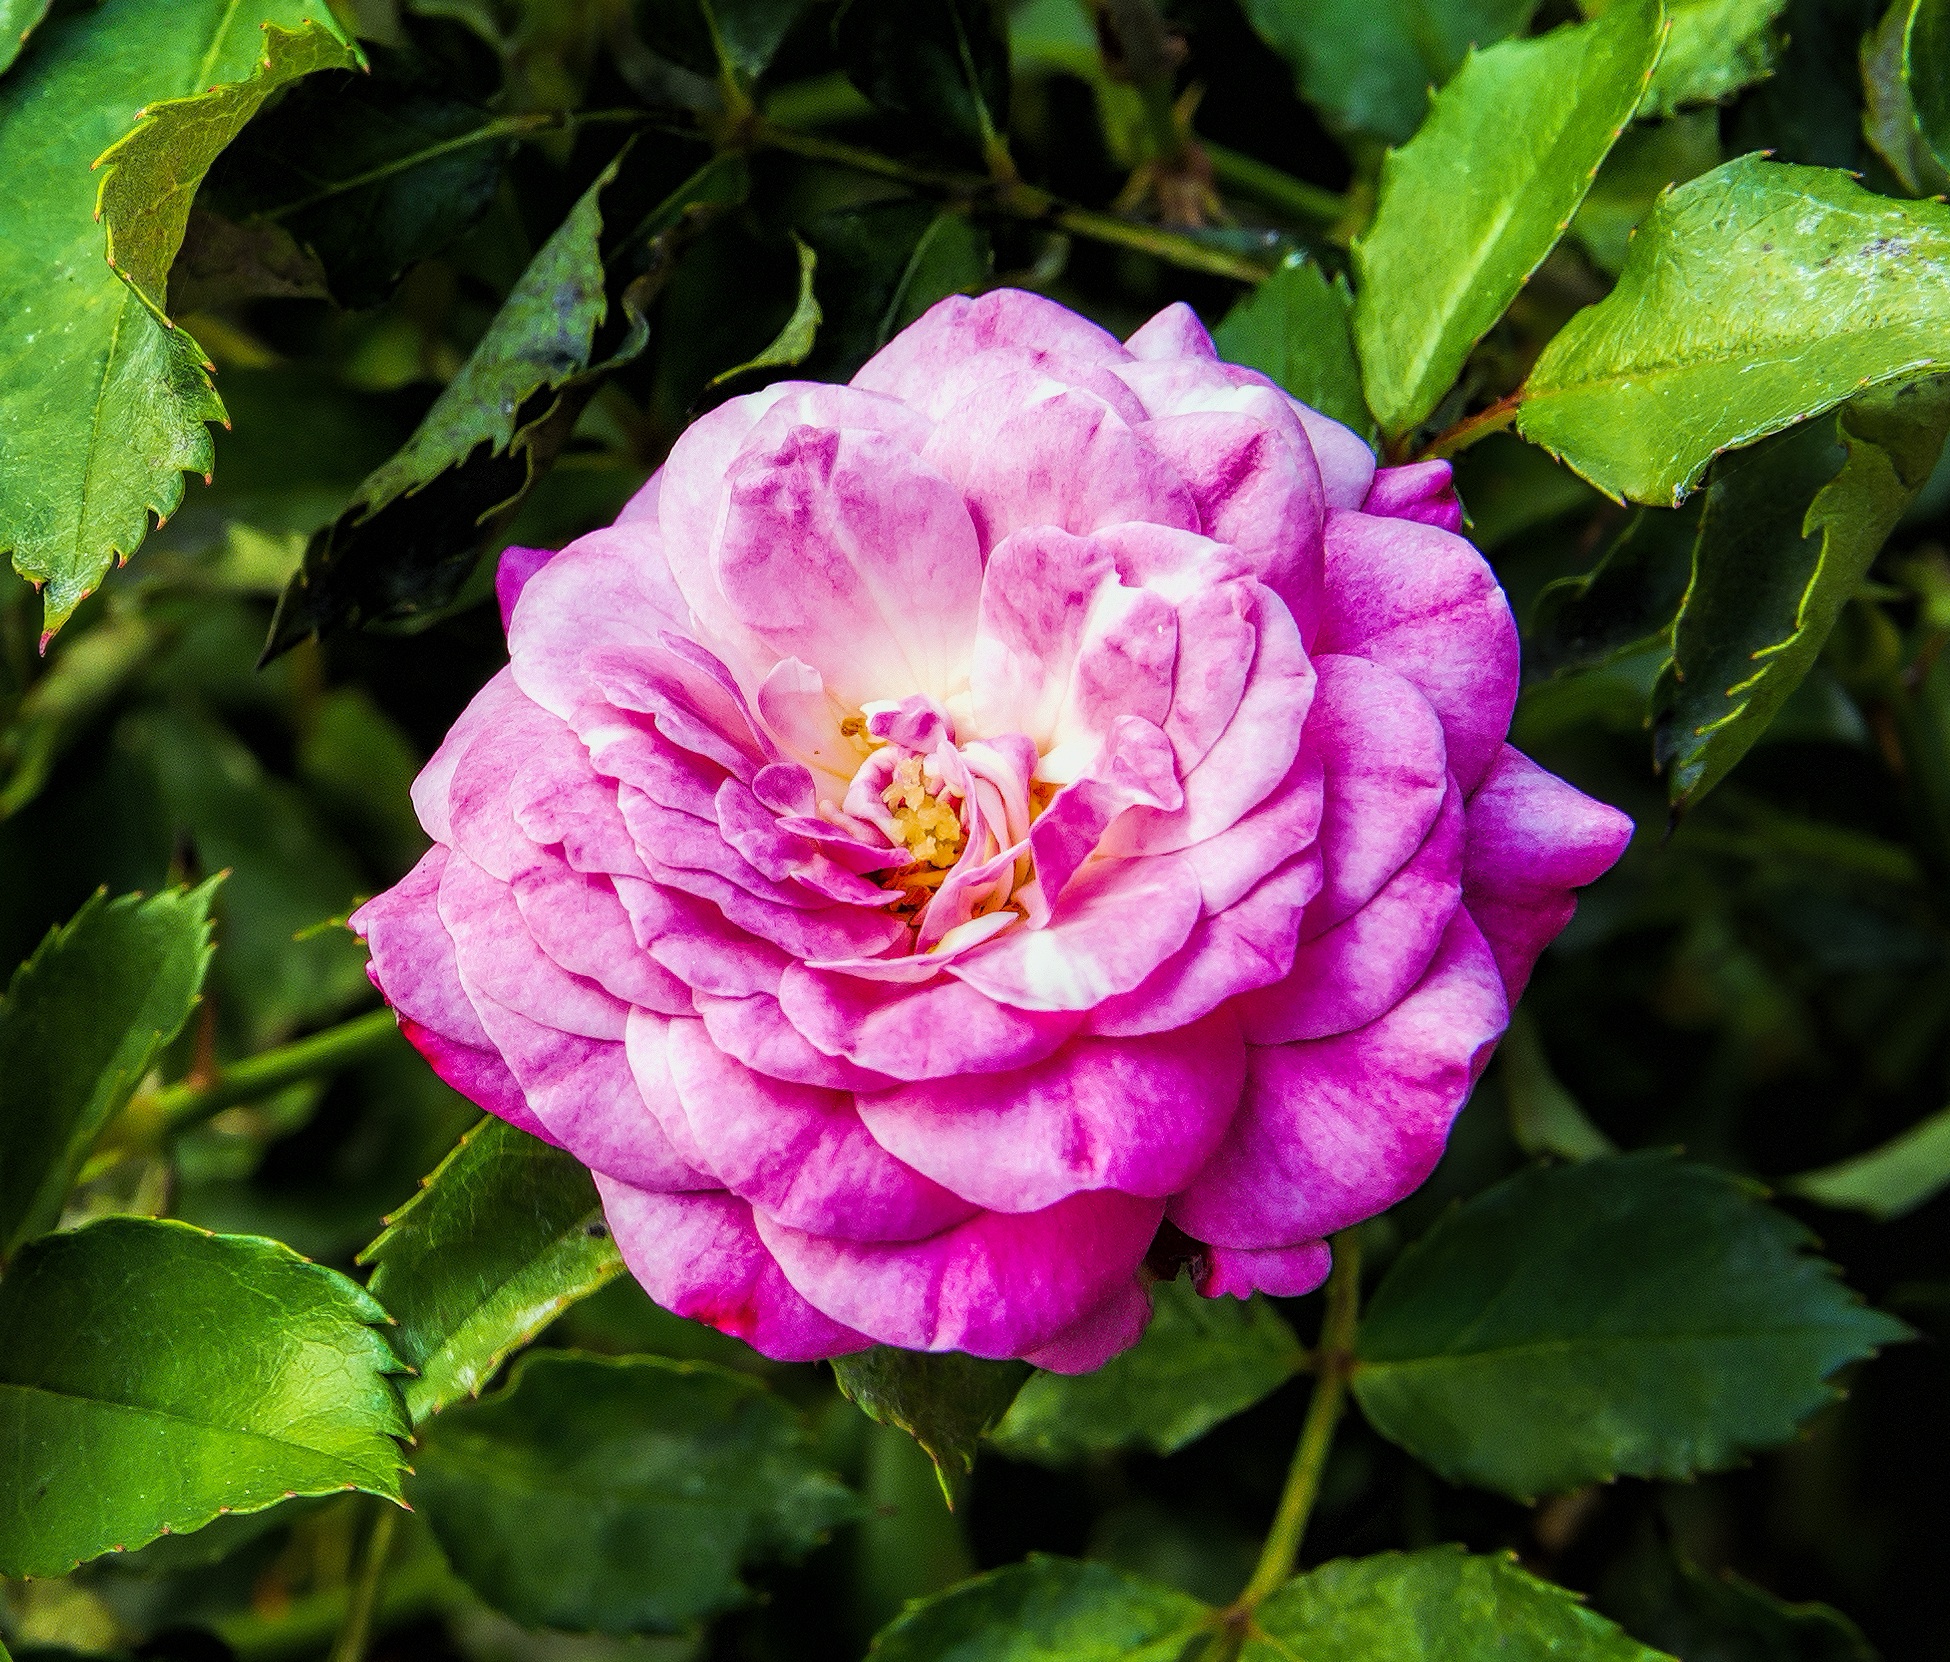
nature, blossom, plant, leaf, flower, petal, bloom, floral, rose, garden, pink, flora, leaves, soft, floribunda, pink flowers, flowering plant, garden roses, rose family, rosa rugosa, land plant, rosa centifolia, rose order, rosa rubiginosa, rosa gallica, prickly rose